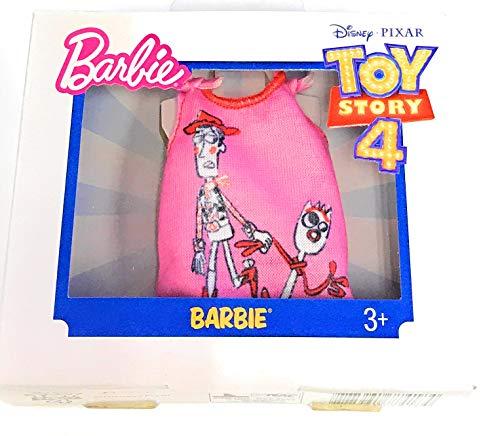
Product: Barbie Toy Story Fashion
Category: Toys & Games | Dolls & Accessories | Playsets
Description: Expand Barbie doll's wardrobe and the opportunities for creative expression during playtime.
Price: $2.99
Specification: ProductDimensions:3.8x1x4.5inches|ItemWeight:0.8ounces|ShippingWeight:0.8ounces(Viewshippingratesandpolicies)|ASIN:B07GLH8SBF|Itemmodelnumber:GGB58|Manufacturerrecommendedage:36months-7years